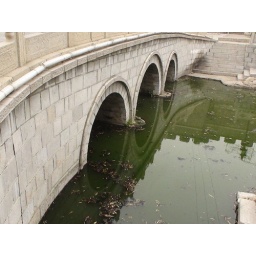
A bridge over the river